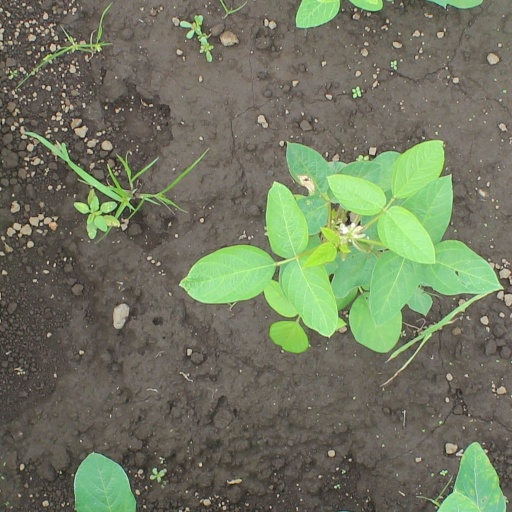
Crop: soybean